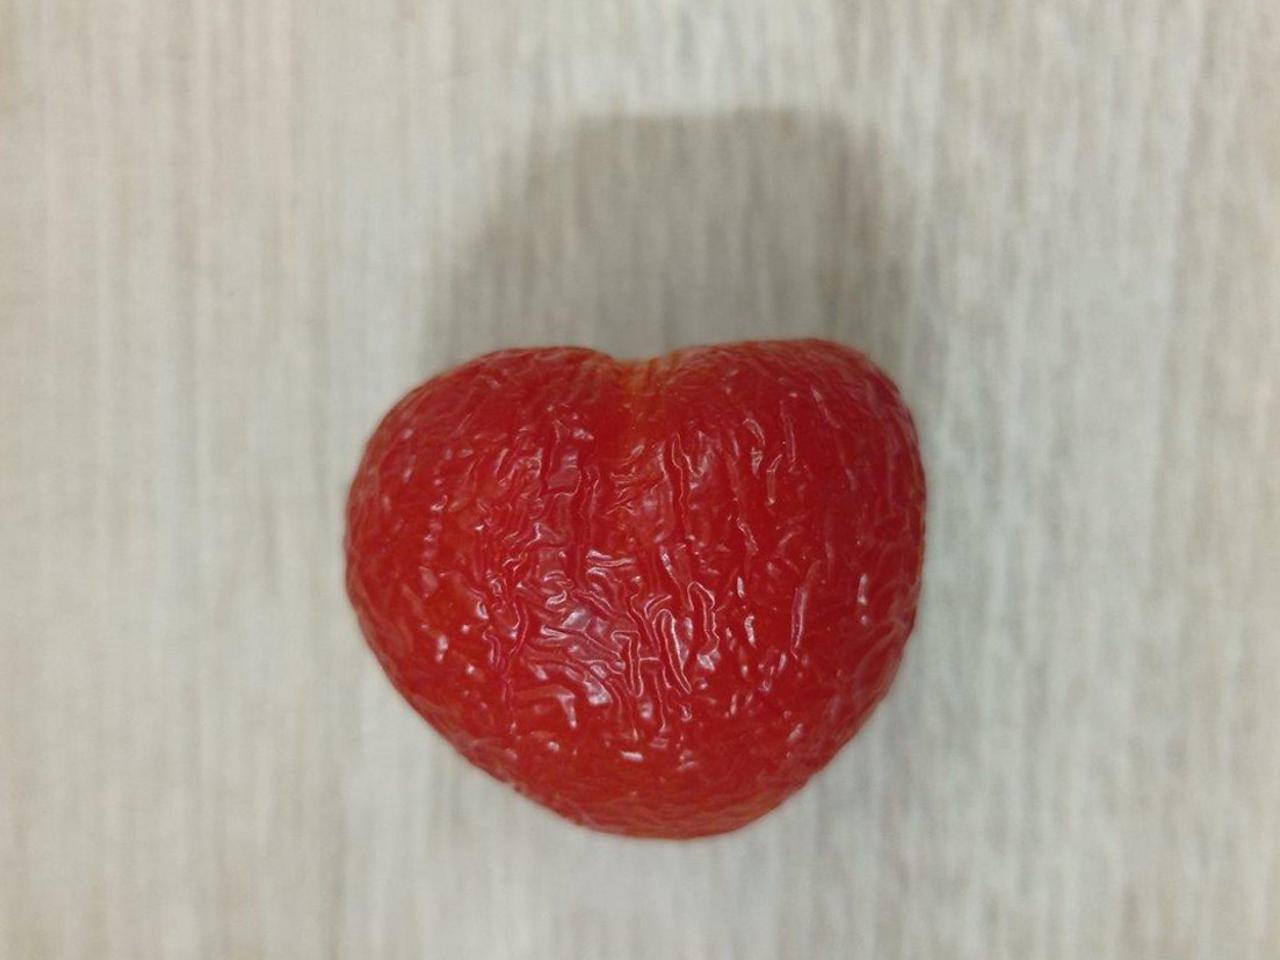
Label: Rotten